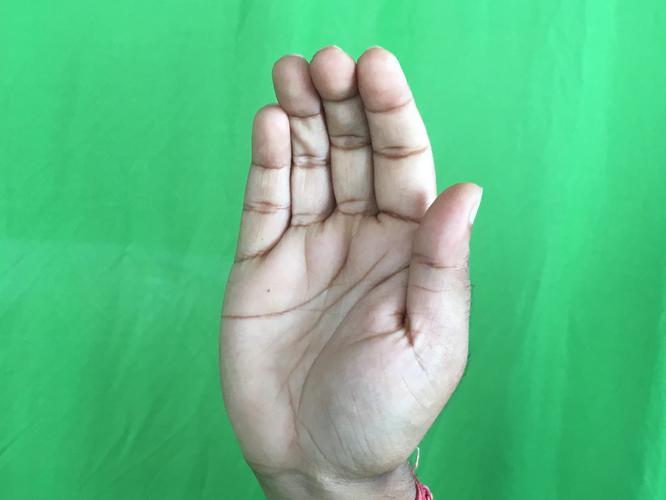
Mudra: Sarpasirsha
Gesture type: single_hand